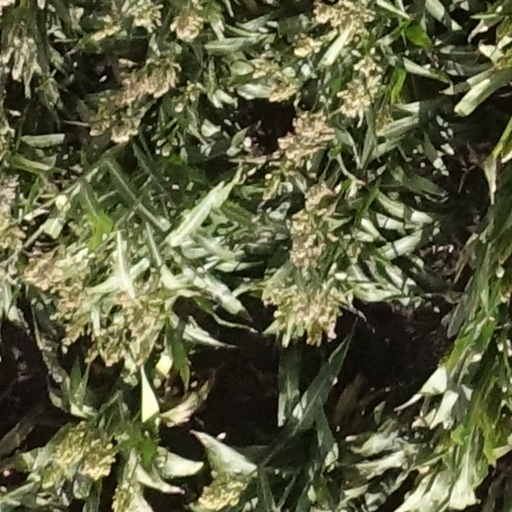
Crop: sorghum